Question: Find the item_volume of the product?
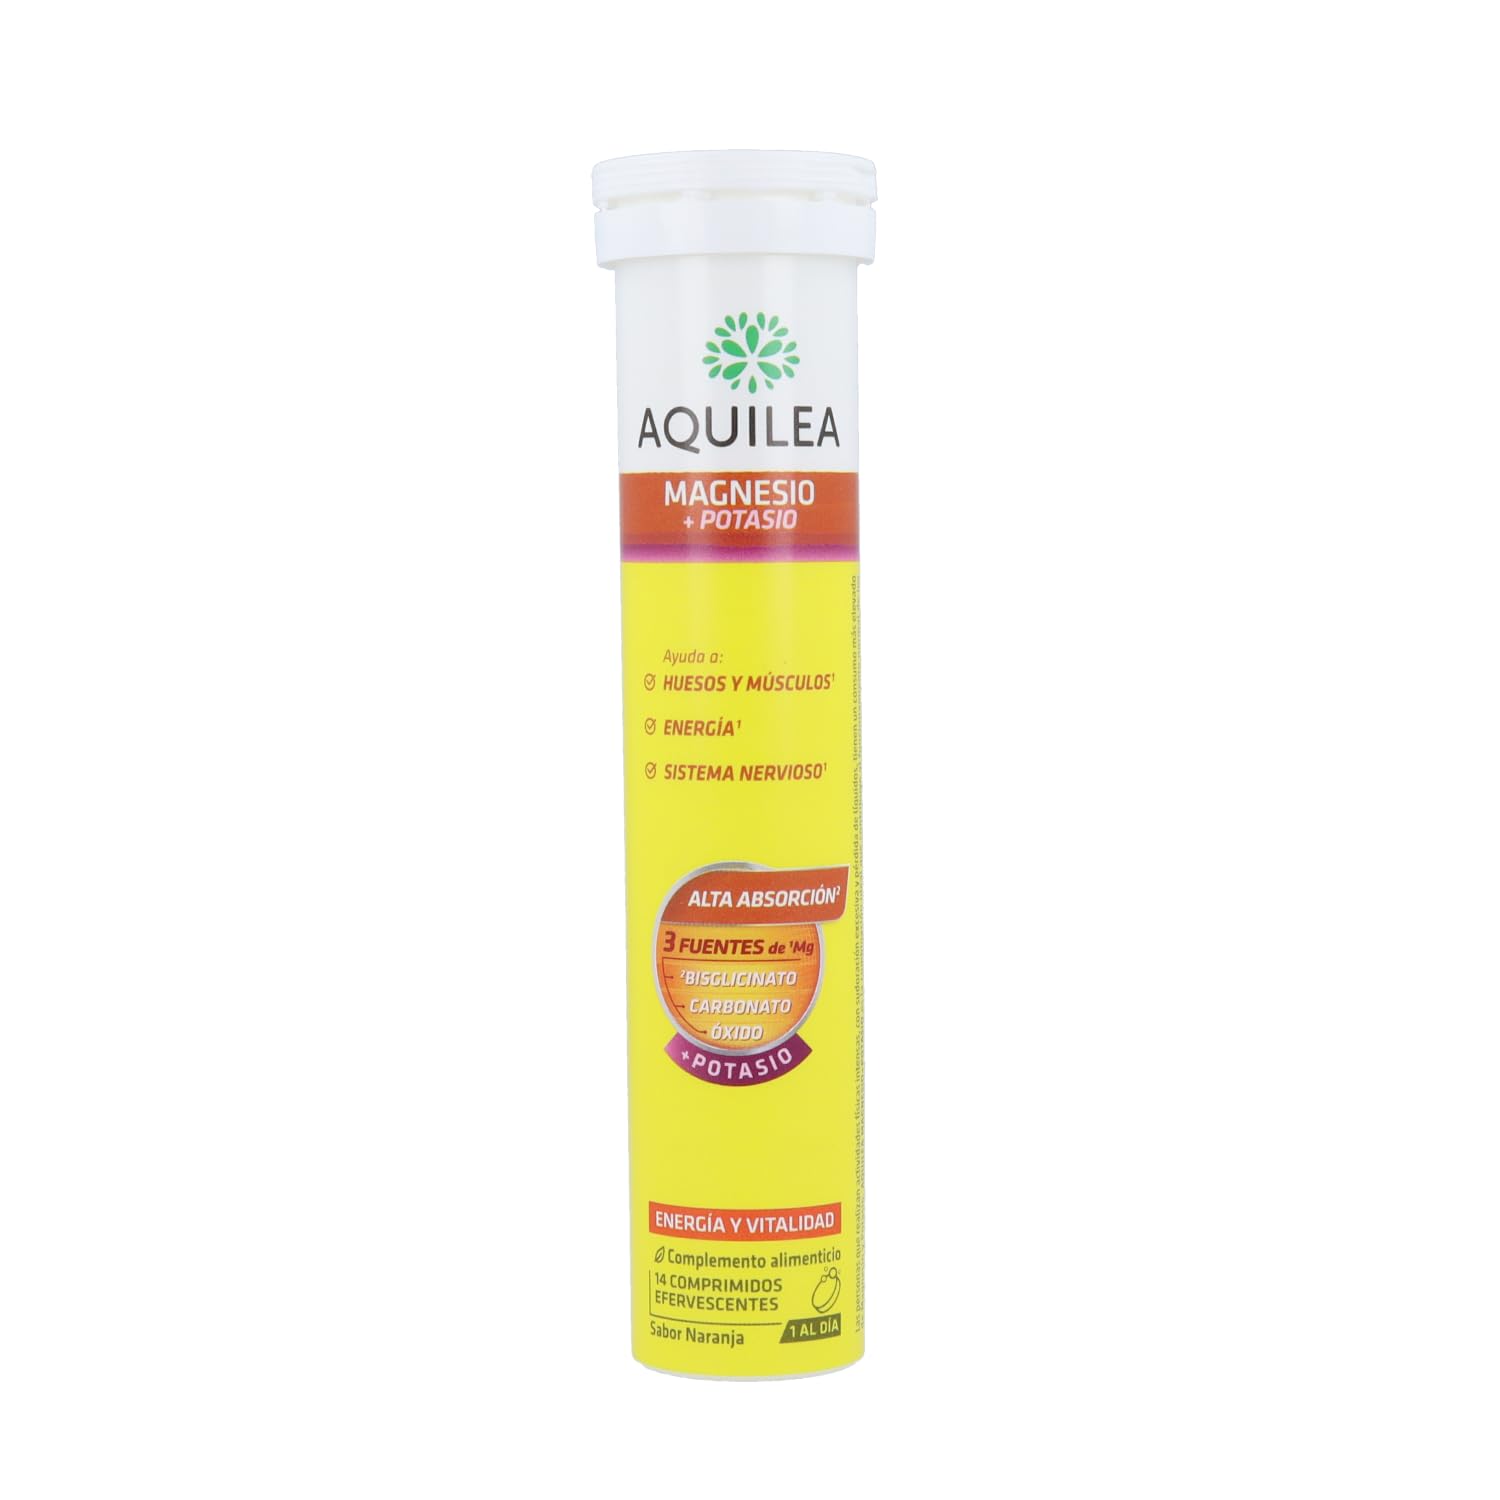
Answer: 1.0 gallon